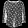
Label: Pullover